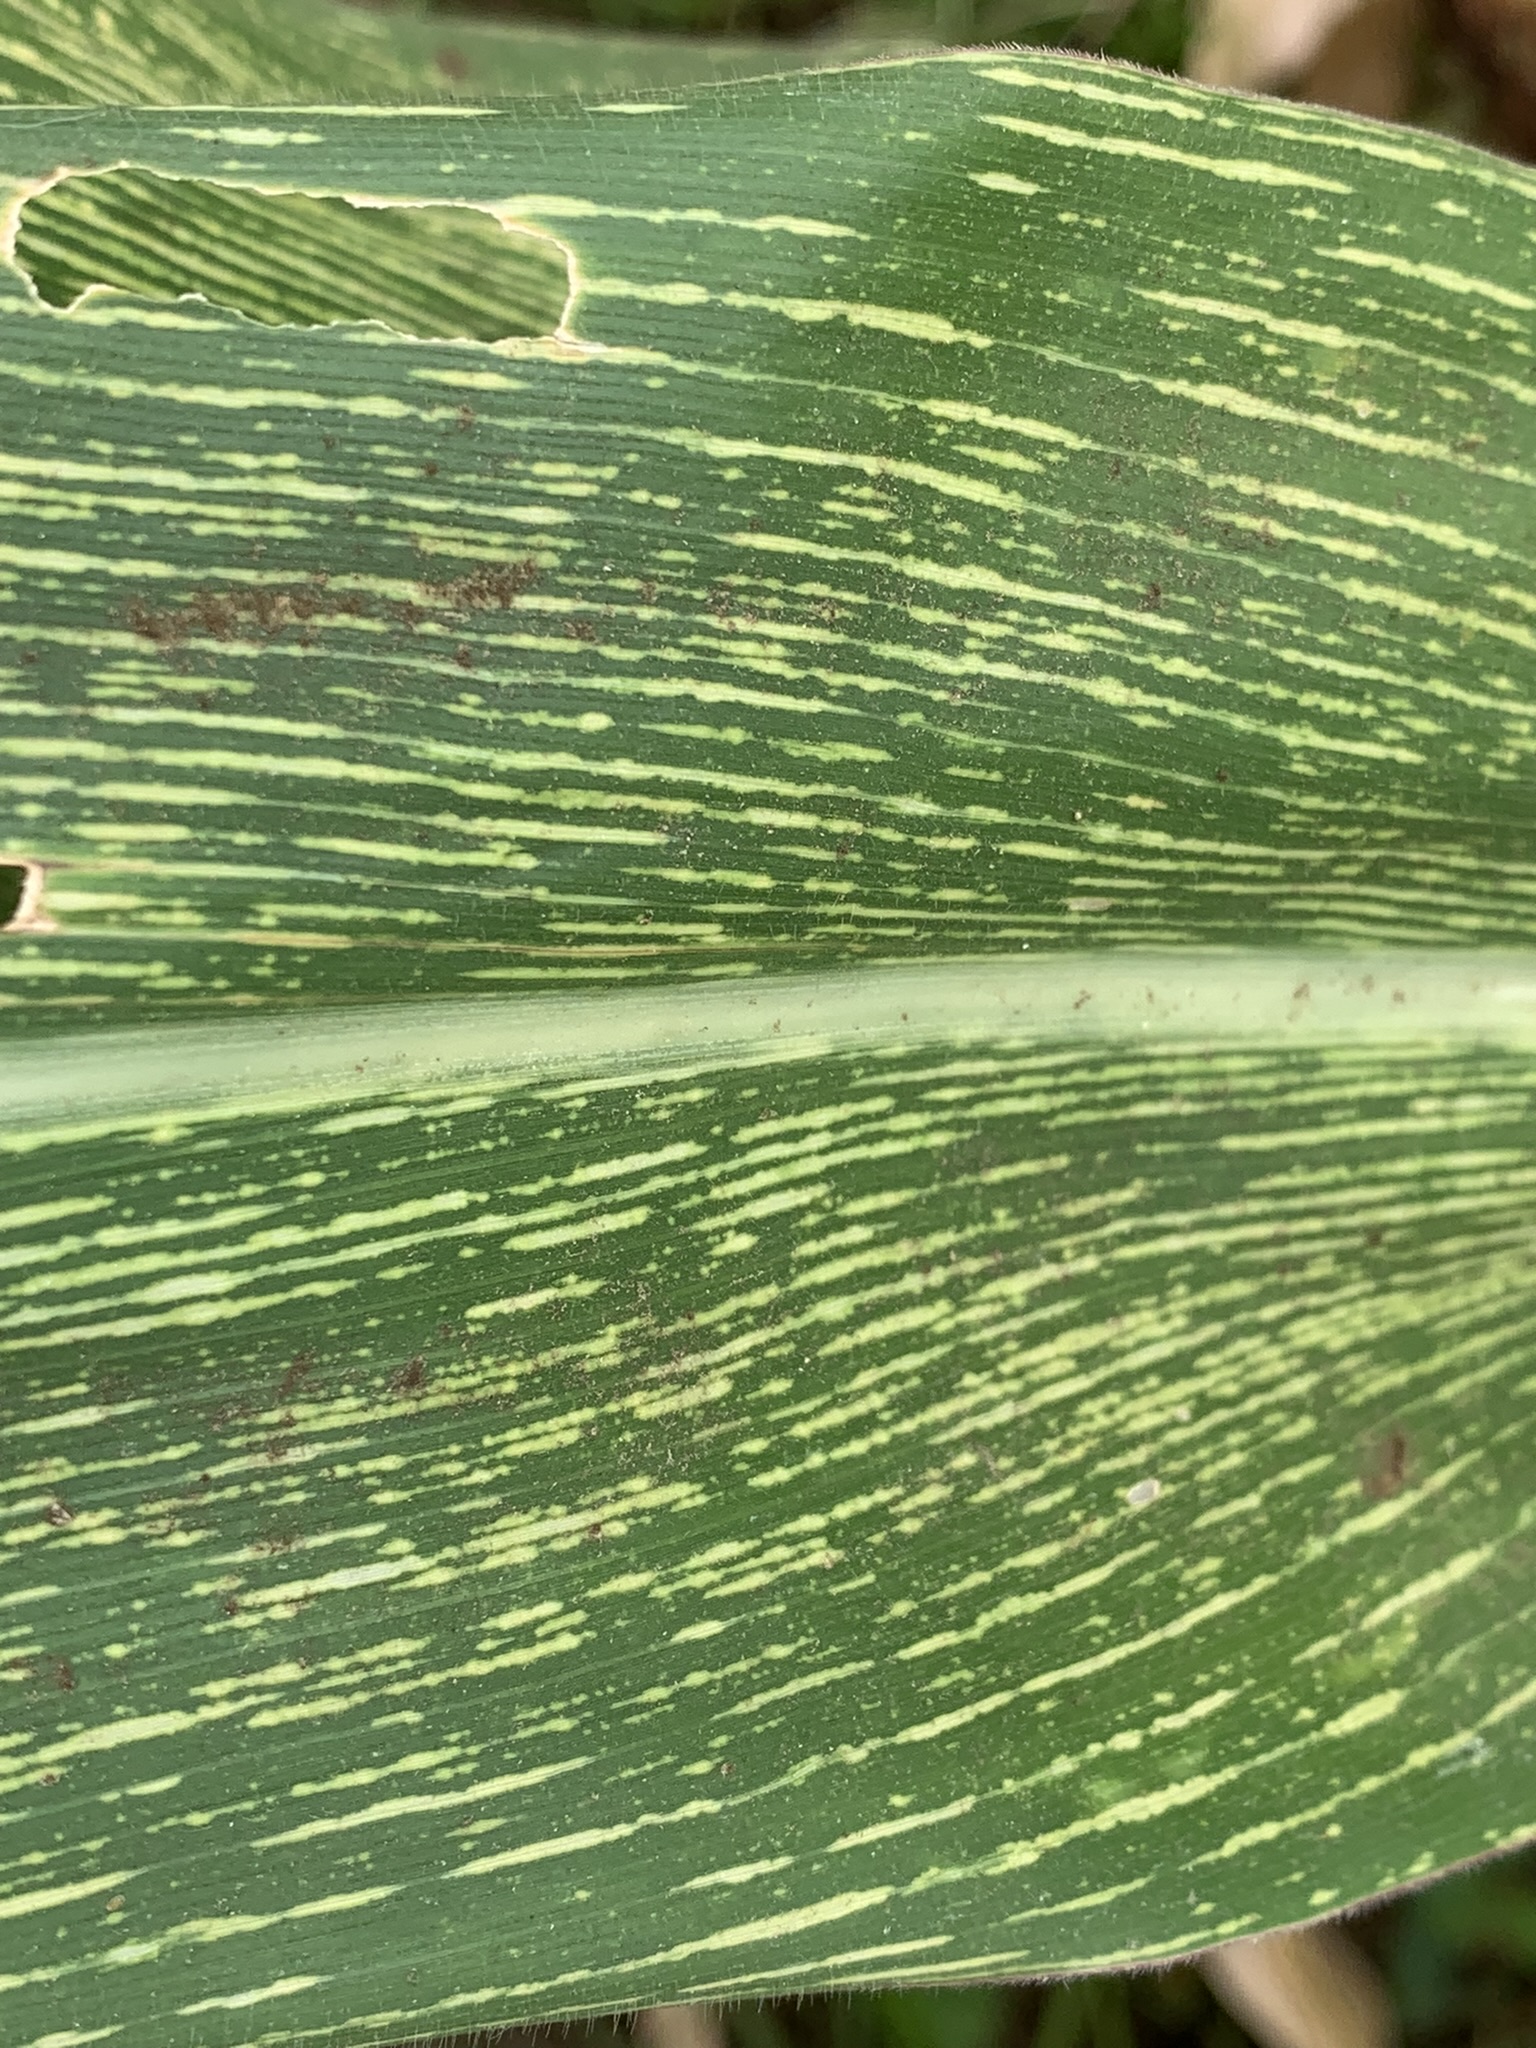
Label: MSV